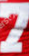
Number: 7